Cameron Erving

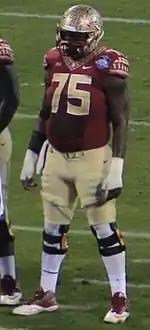
Erving playing for Florida State in 2014

Erving accepted a football scholarship from Florida State University. He played in three games as a defensive tackle as a true freshman in 2010. He recorded one tackle before a back injury caused him to have a medical redshirt.